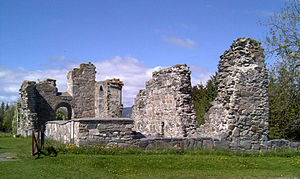
Tautra kloster
Klosterruinerne
Tautra kloster, eller Monasterium sanctæ Mariæ de Tuta insula, er et tidligere middelalderligt kloster, der lå på øen Tautra i Trondheimsfjorden, der i dag er en ruin. Der vides kun ganske lidt om selve klosterbygningen, men ifølge islandske årbøger skulle den være brændt i 1251. Klosterruinerne blev i 1846 givet som gave til Fortidsminneforeningen. I dag er ruinerne forholdsvis velbevarede og er et yndet turistmål.